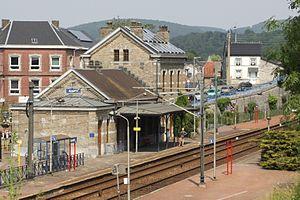
La gare d'Aywaille est une gare ferroviaire belge de la ligne 42, de Rivage à Gouvy-frontière, située sur le territoire de la commune d'Aywaille, en Région wallonne dans la province de Liège.